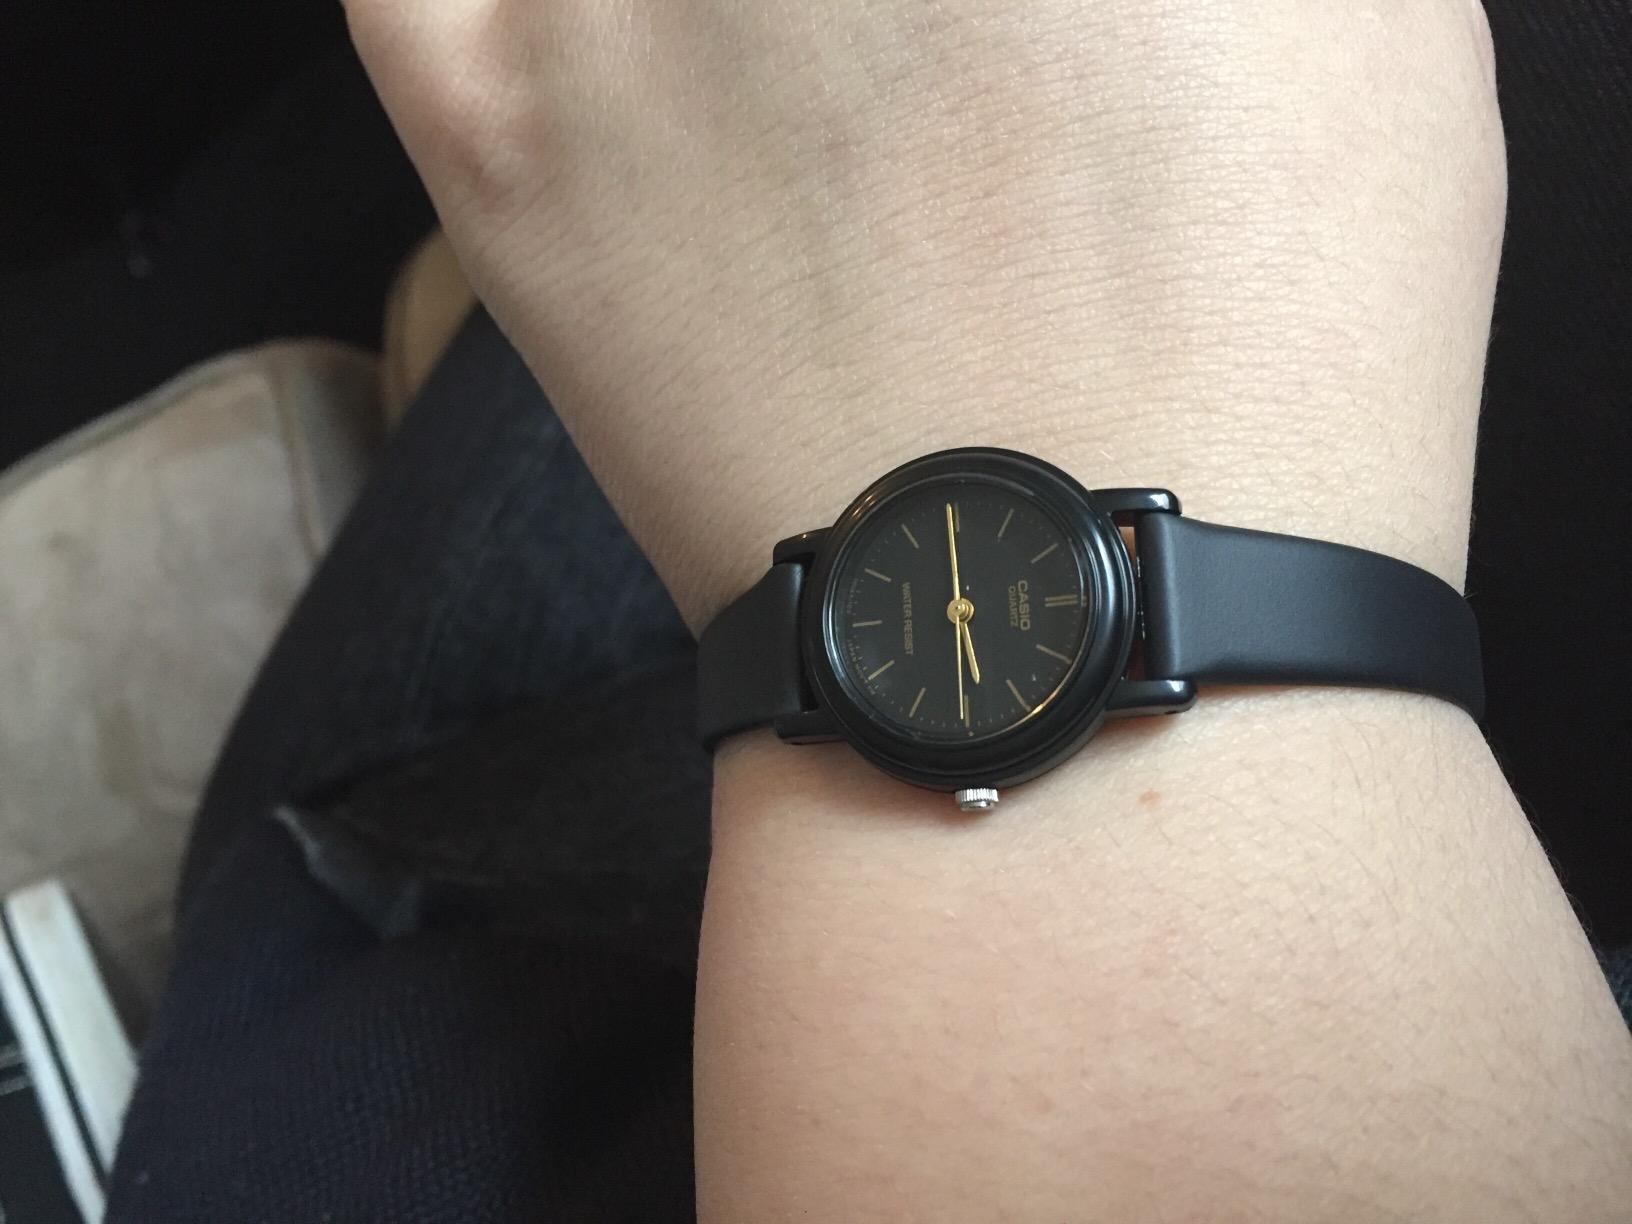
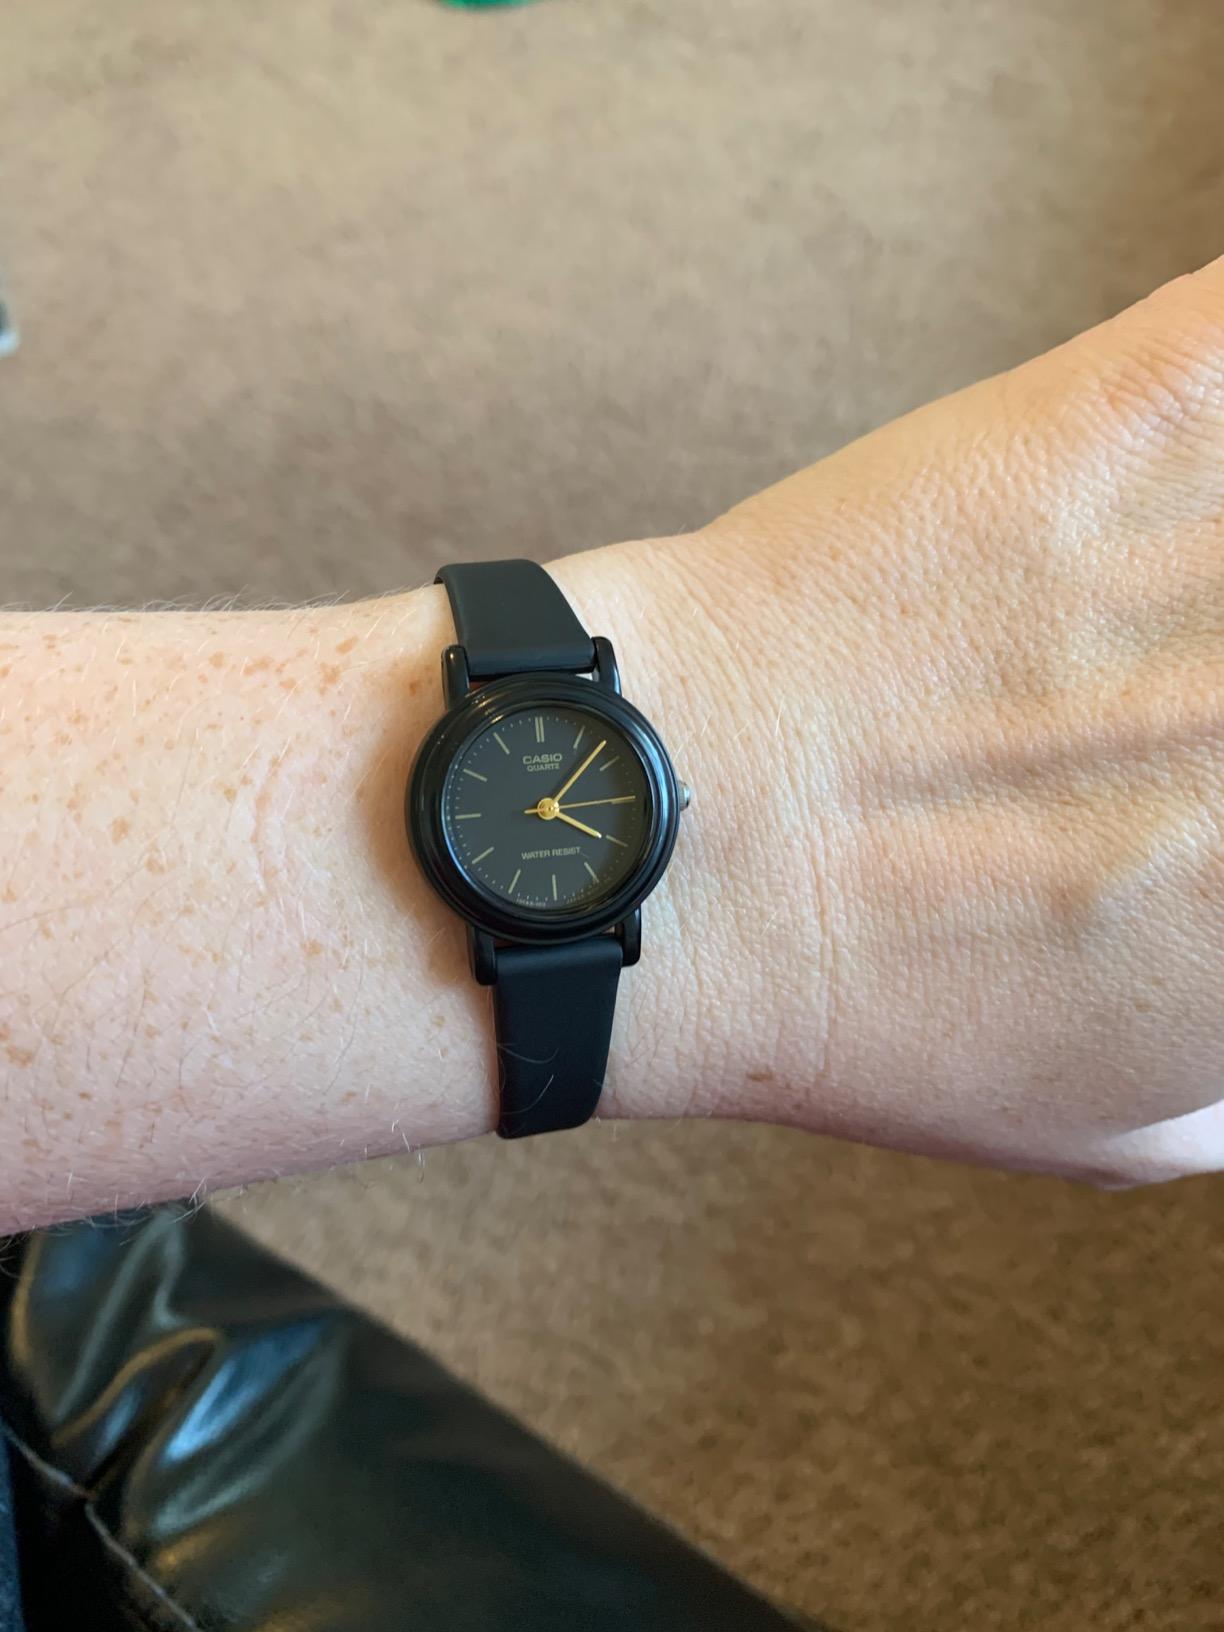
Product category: accessories_watch
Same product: yes